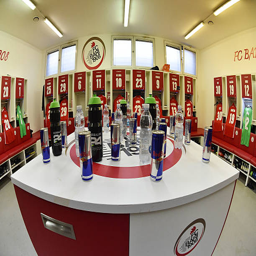
a general view of dressing room of football team prior the match between football teams .